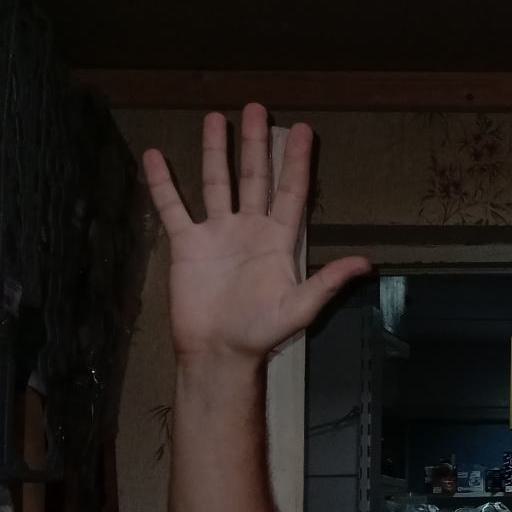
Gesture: palm